Funairi-chō, Nagoya

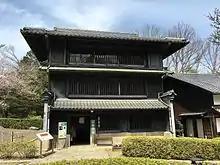
The Tōmatsu House from Funairi-chō, today in the museum Meiji-mura

Funairi-chō (船入町) is a historic neighbourhood located in the Nakamura ward of Nagoya, central Japan.